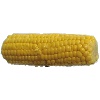
Label: corn